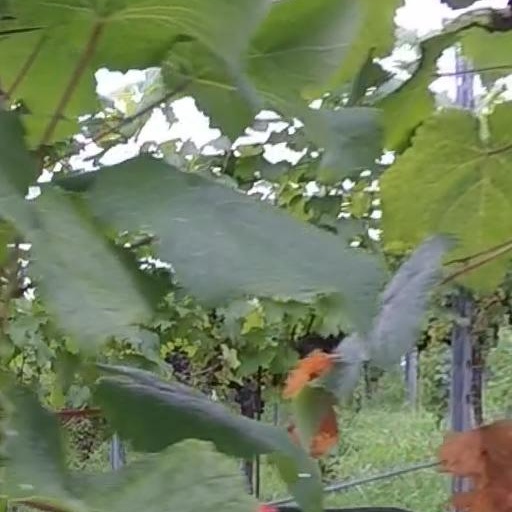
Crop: grape